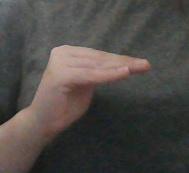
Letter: haa